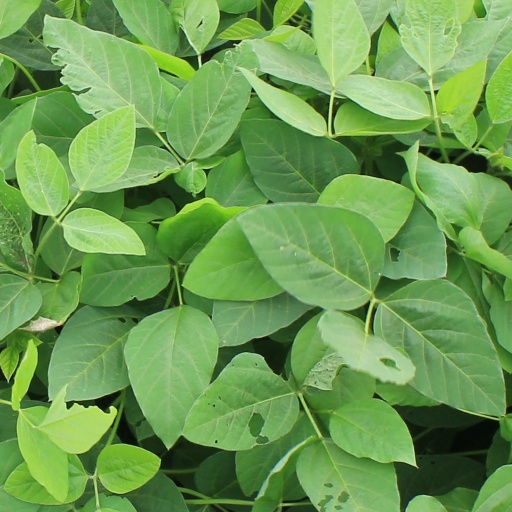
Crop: soybean